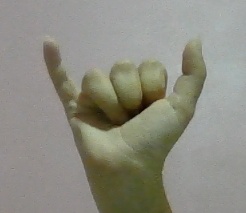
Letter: ya